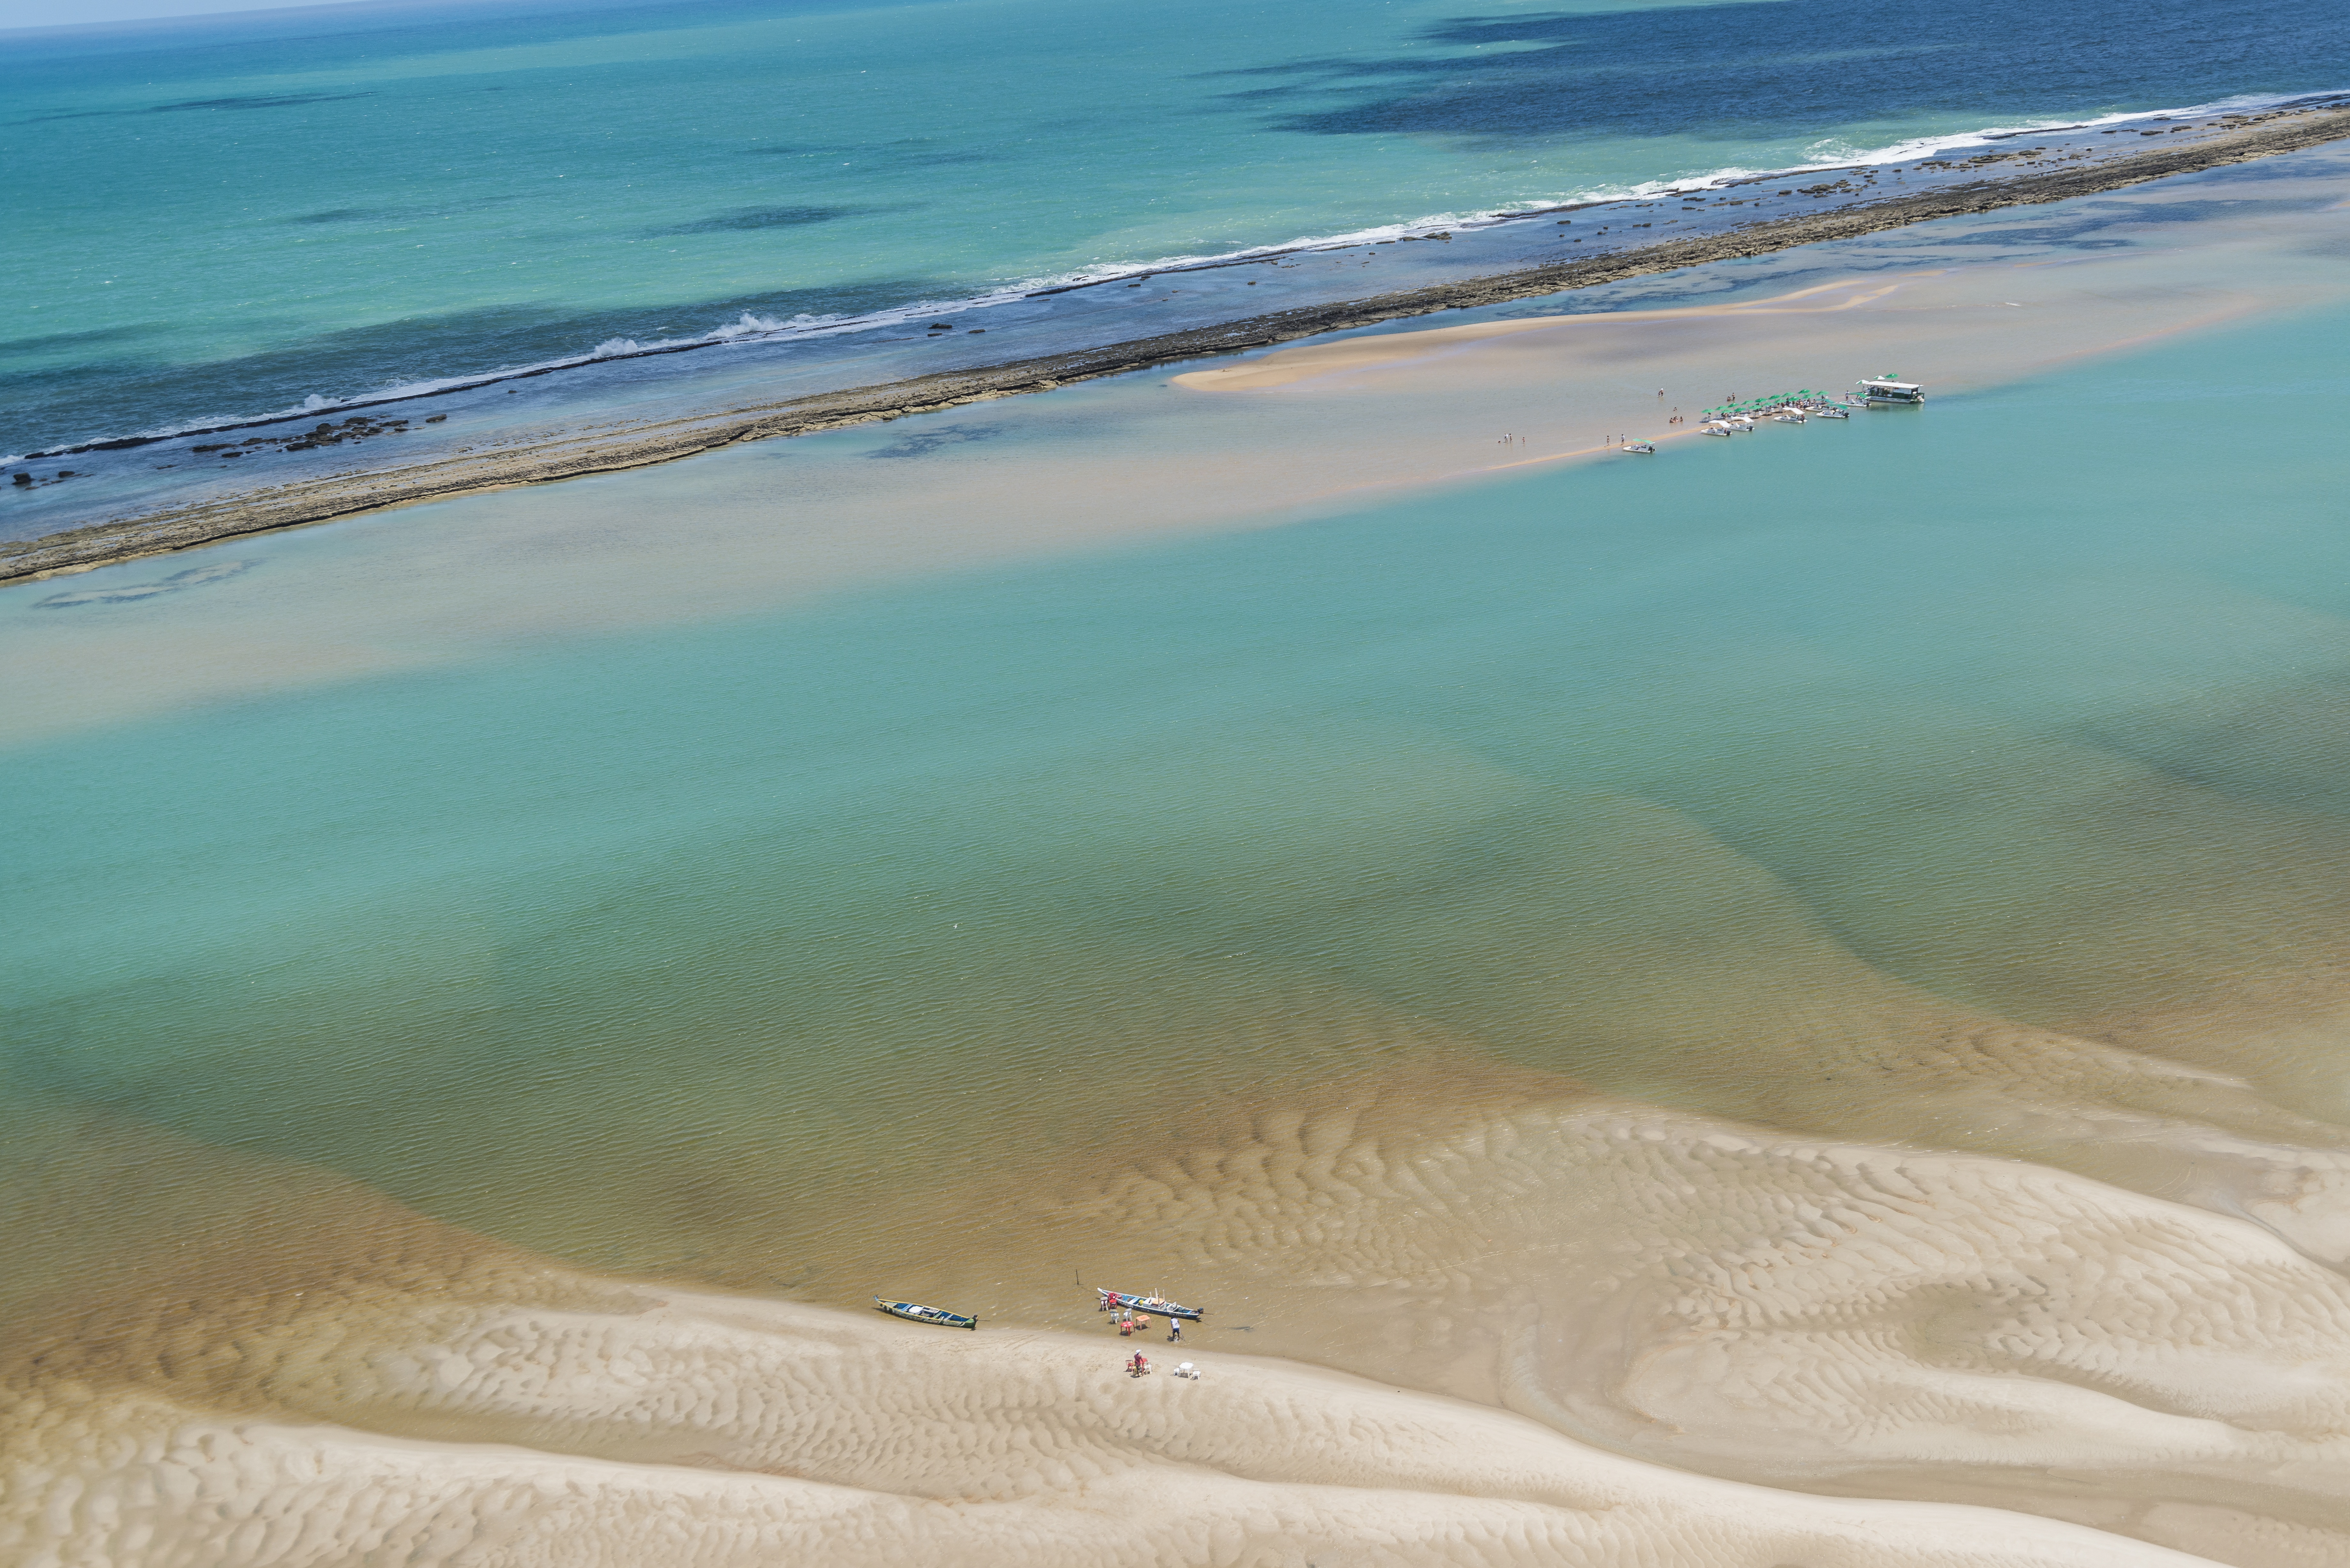
beach, sea, coast, sand, ocean, dune, shore, wave, bar, material, body of water, habitat, cape, high seas, landform, natural environment, geographical feature, wind wave, gunga